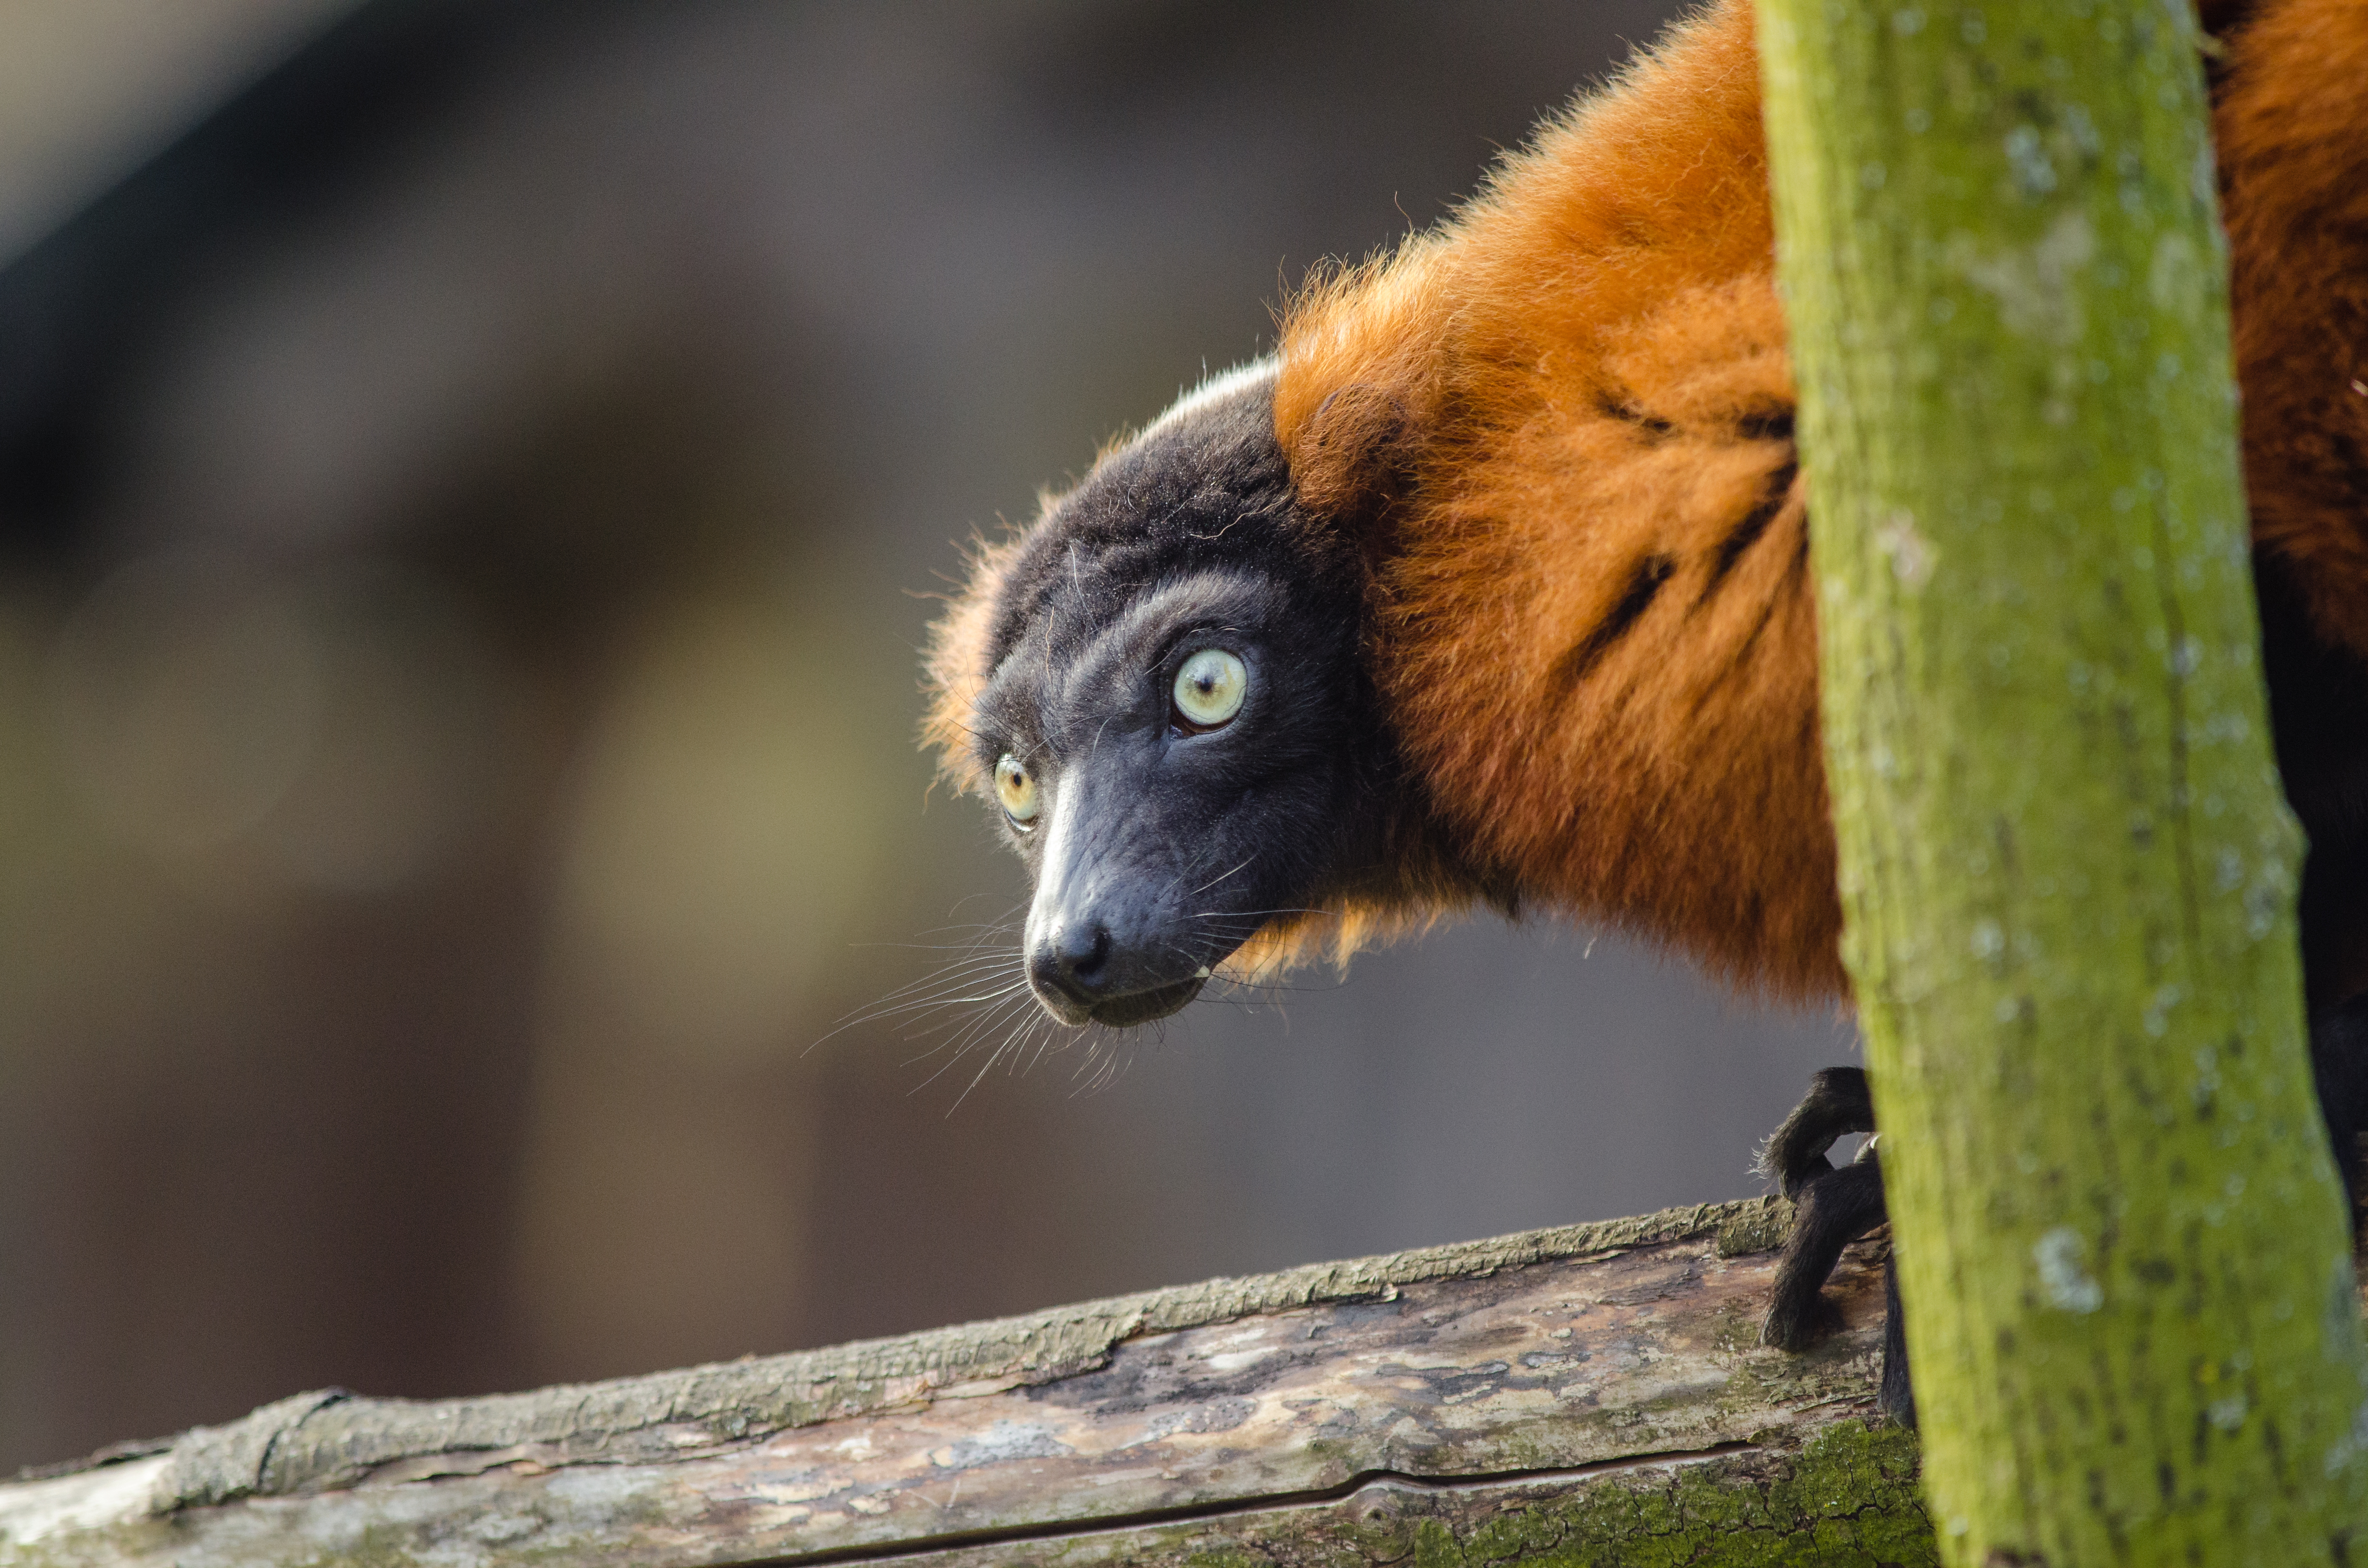
bokeh, feet, cute, wildlife, zoo, red, mammal, nikon, fauna, primate, close up, eyes, hands, madagascar, vertebrate, zoom, germany, deutschland, augen, adorable, lemur, d7000, roter, niedlich, tierpark, hnde, fse, madagaskar, ruffed, vari, lemuren, gelsenkirchen, erlebniswelt